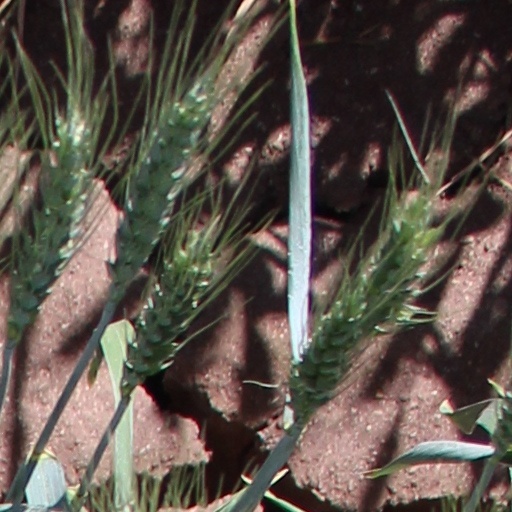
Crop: wheat